Sirena Deep

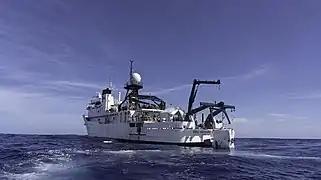
Deep Submersible Support Vessel "DSSV Pressure Drop" and "DSV Limiting Factor" at its stern

On 7 May 2019 Victor Vescovo (Pilot) and Alan Jamieson (Chief Scientist) made the first crewed descent to the bottom of the Sirena Deep in the Deep-Submergence Vehicle "Limiting Factor" (a Triton 36000/2 model submersible) and measured a depth of ± by direct CTD pressure measurements. This descent occurred just after descending four times to the bottom of the nearby Challenger Deep. Work focused on geological, biological and video survey and collection in the Mariana Trench basin. They spent 176 minutes on the bottom of the Sirena Deep and the deepest piece of mantle rock ever recovered from the surface of the western slope of the Mariana Trench was collected. The Mariana Trench and the operating area was surveyed by the support ship, the Deep Submersible Support Vessel "DSSV Pressure Drop", with a Kongsberg SIMRAD EM124 multibeam echosounder system. The gathered data will be donated to the GEBCO Seabed 2030 initiative. The dive was part of the Five Deeps Expedition. The objective of this expedition was to thoroughly map and visit the deepest points of all five of the world's oceans by the end of September 2019, which was achieved.